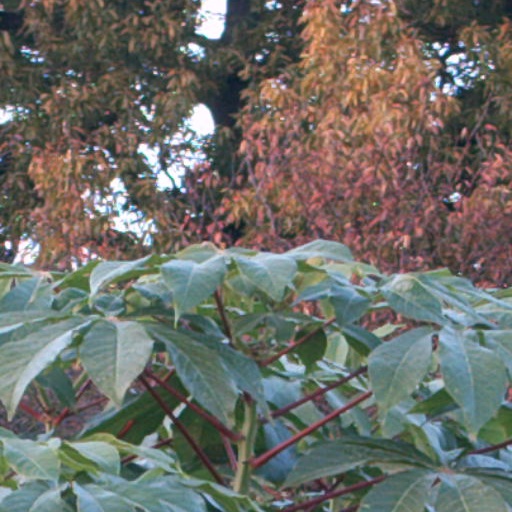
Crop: cassava